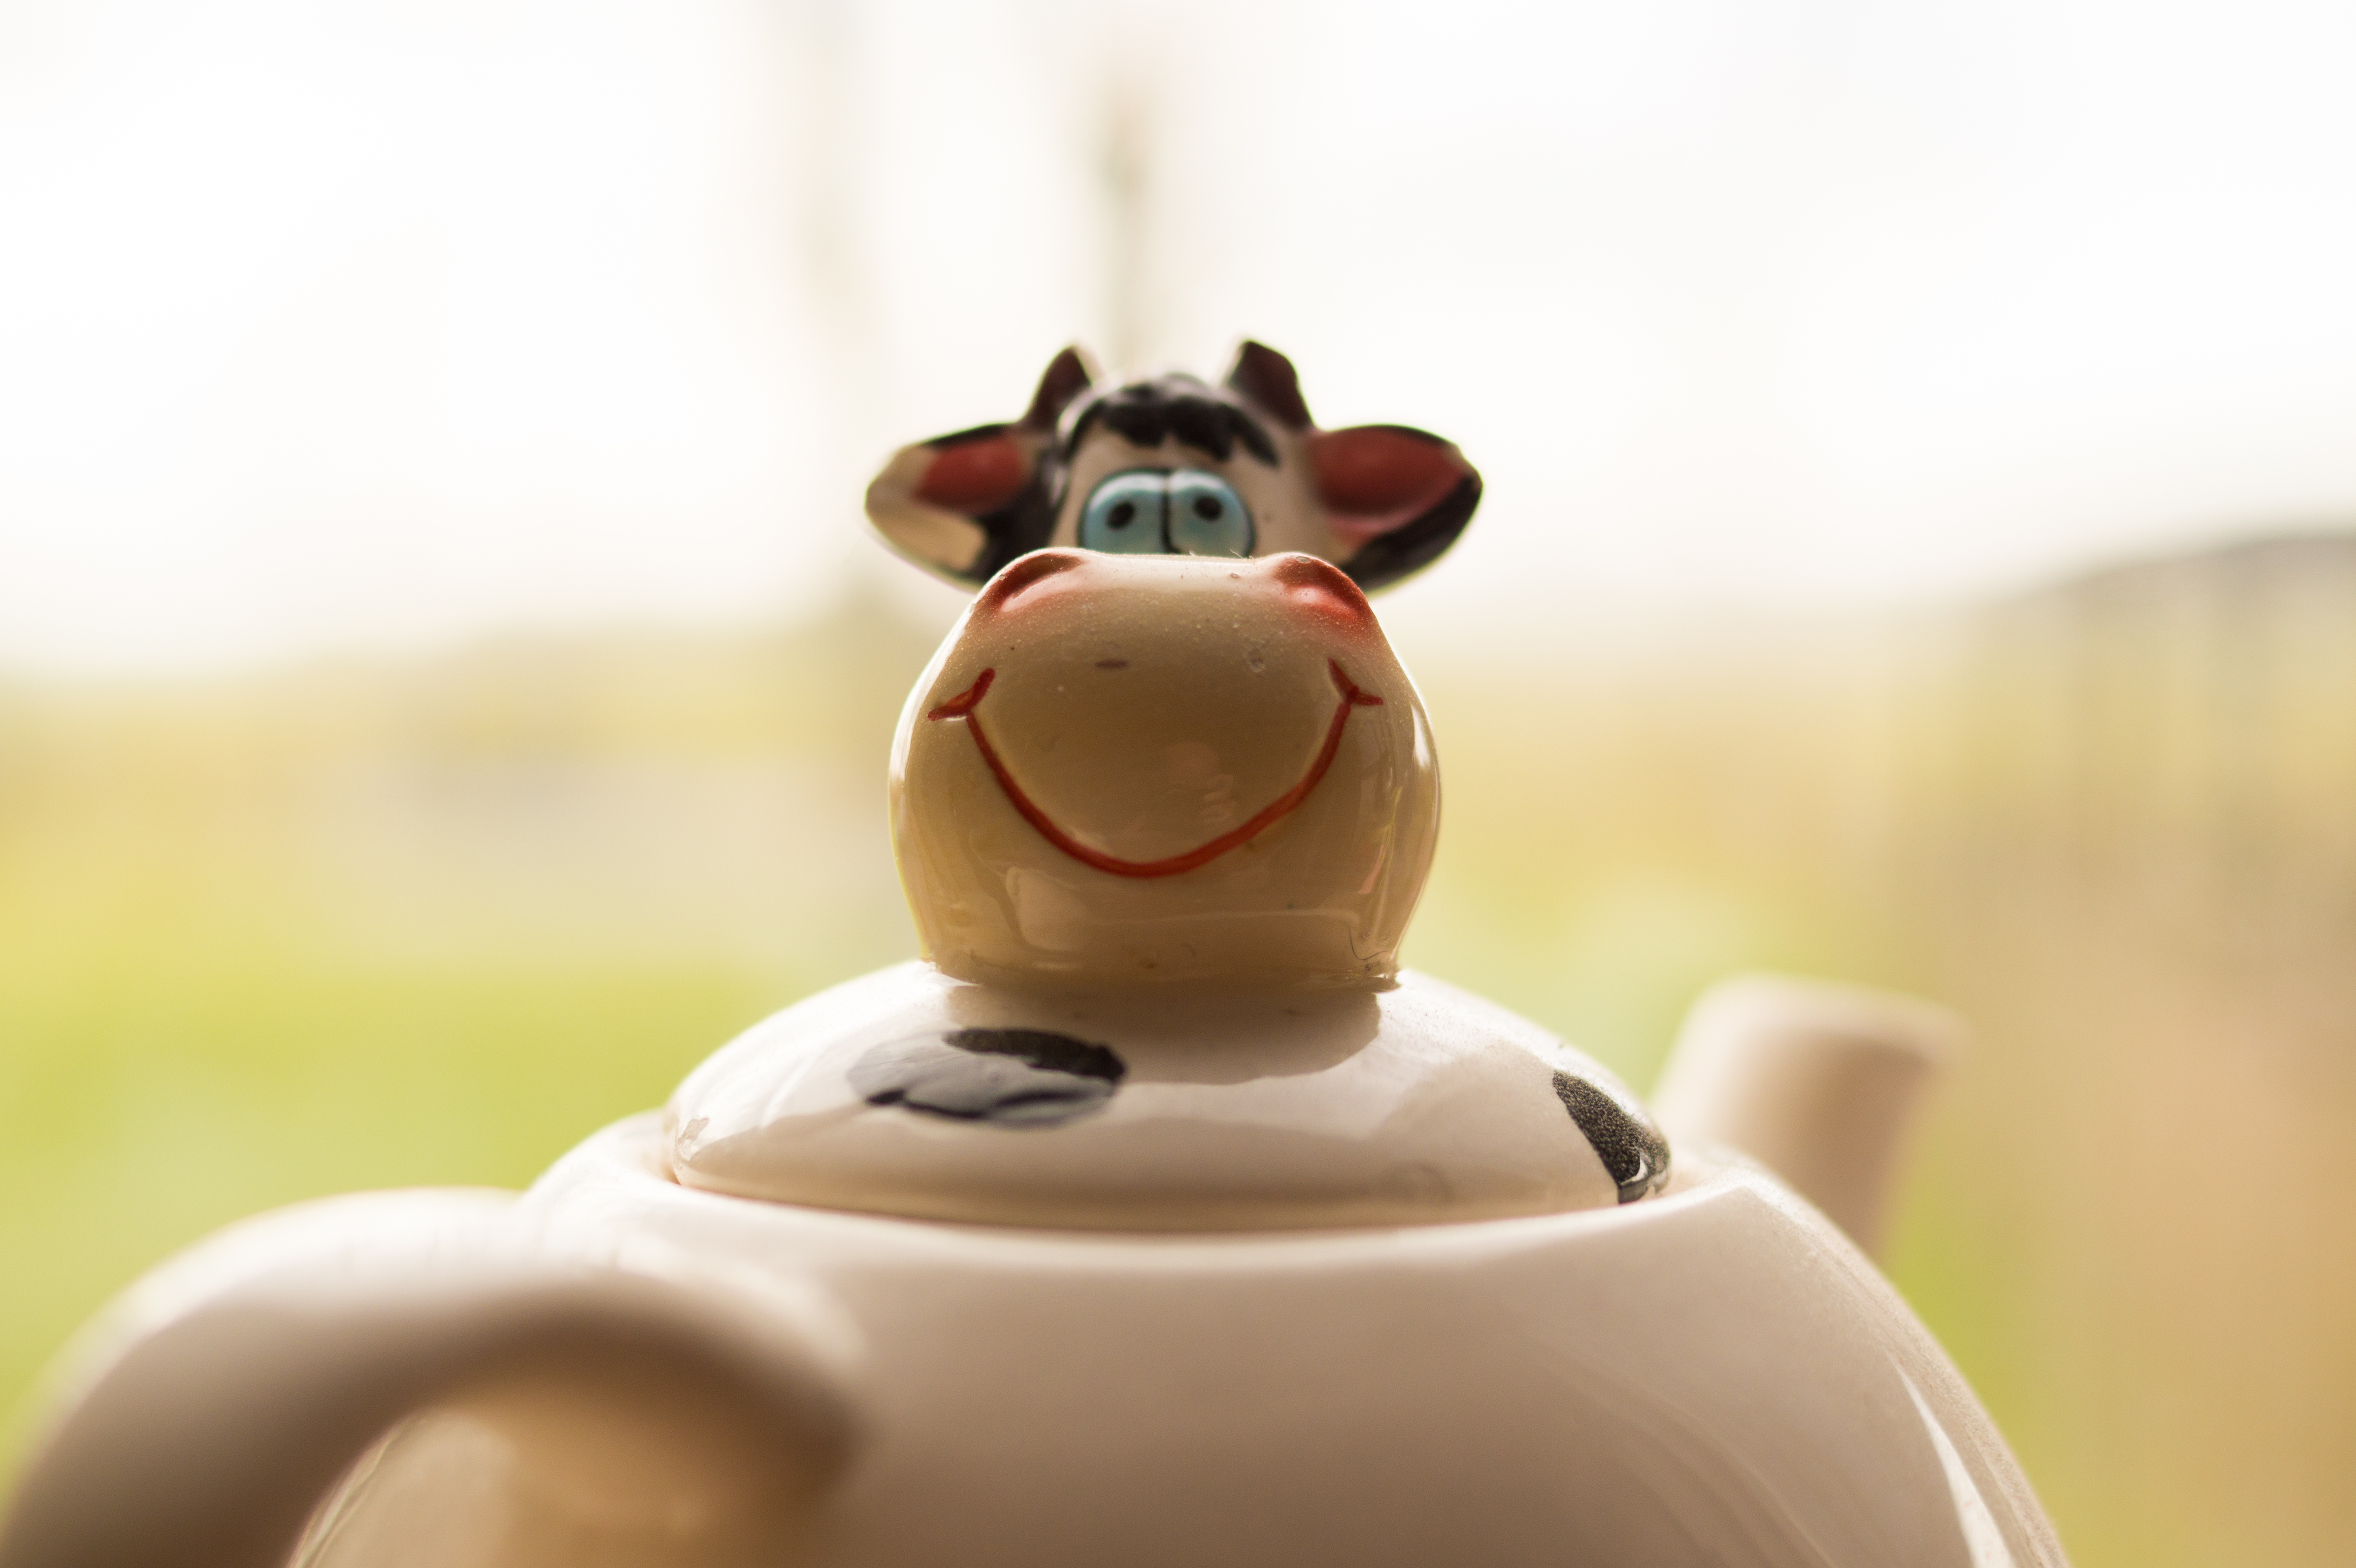
tea, teapot, cow, toy, close up, figurine, skin, funny, porcelain, macro photography, stuffed toy